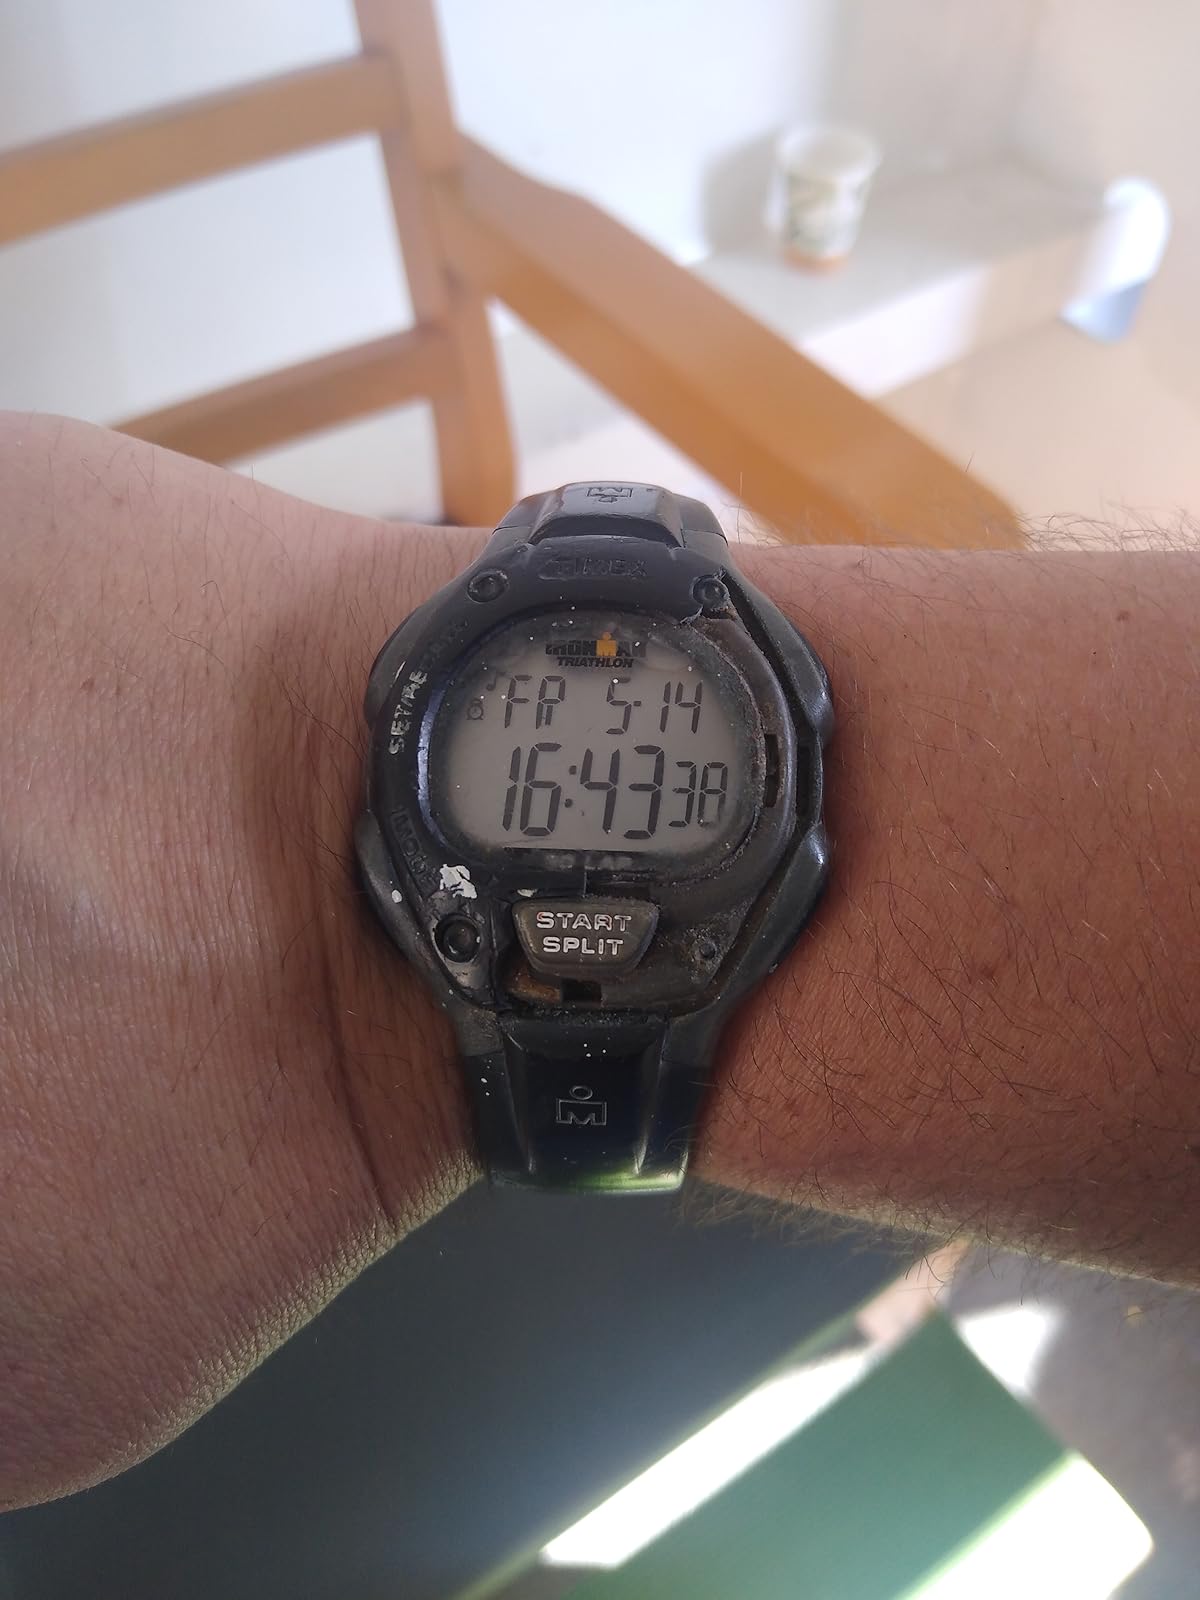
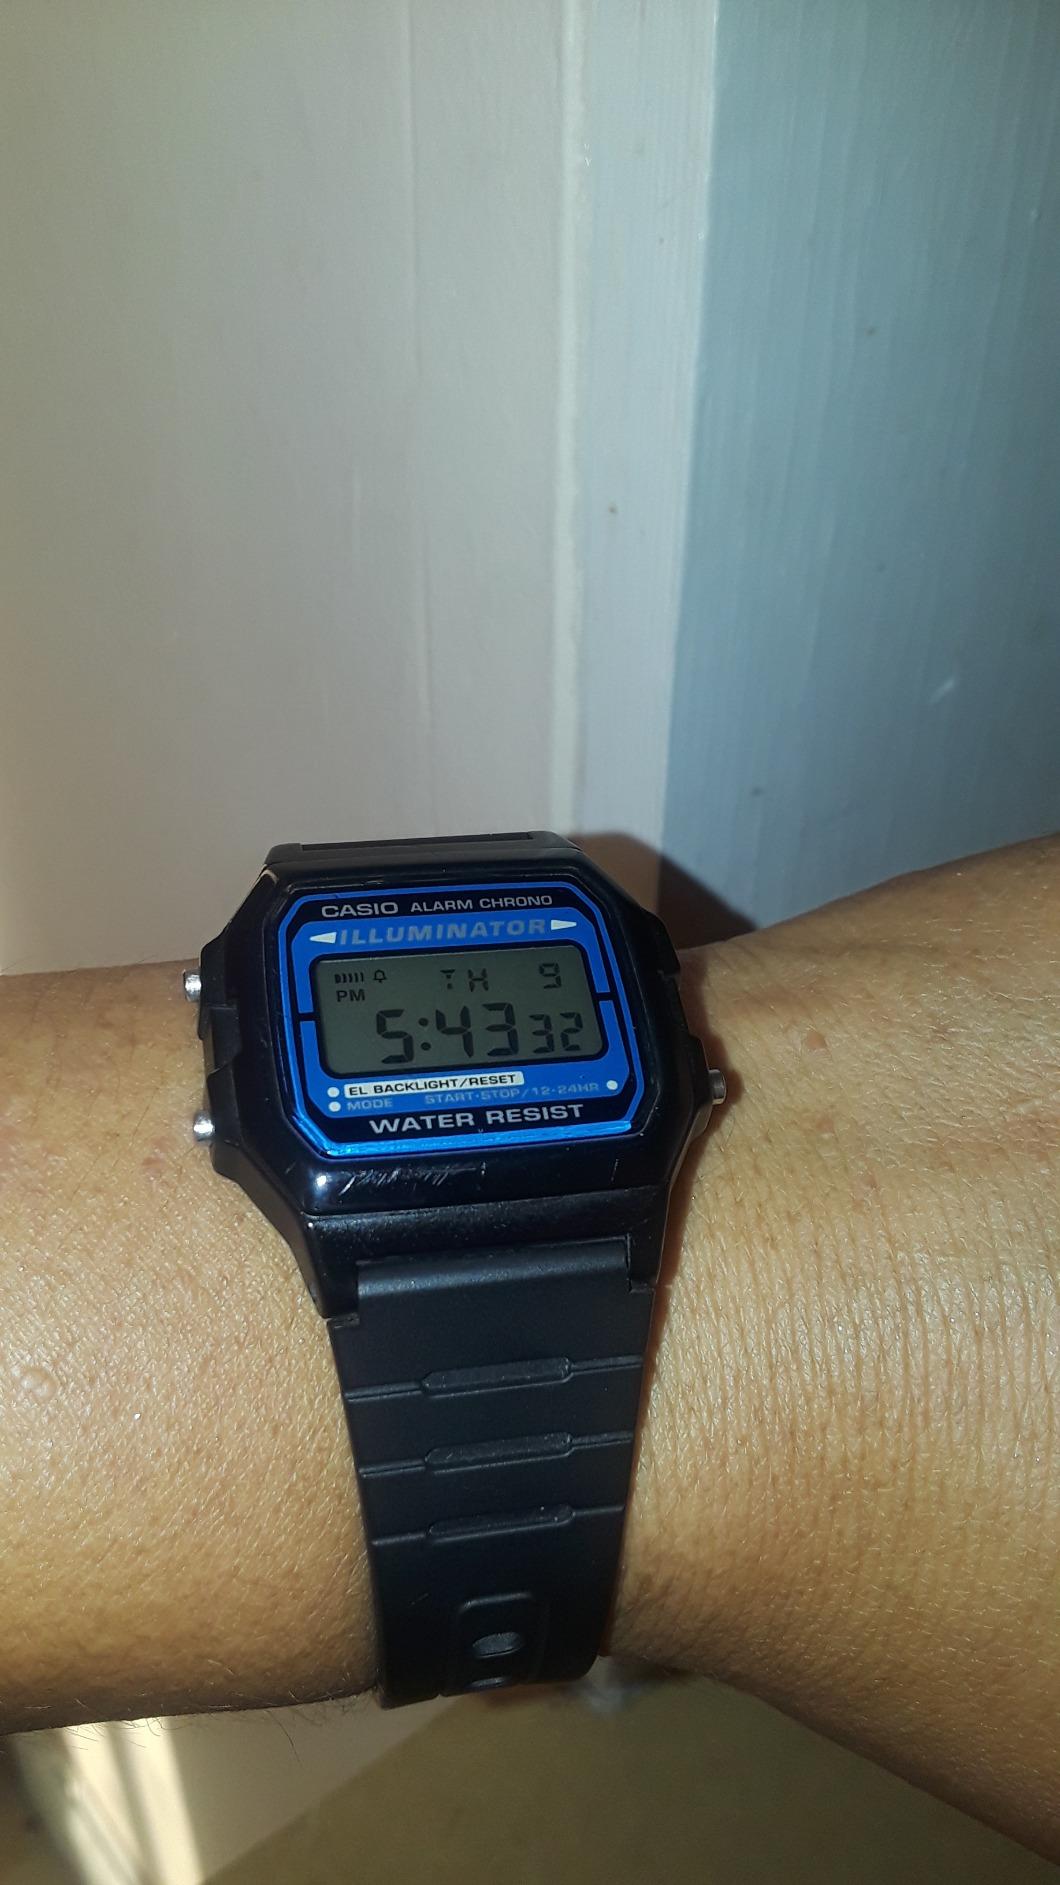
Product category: accessories_watch
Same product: no